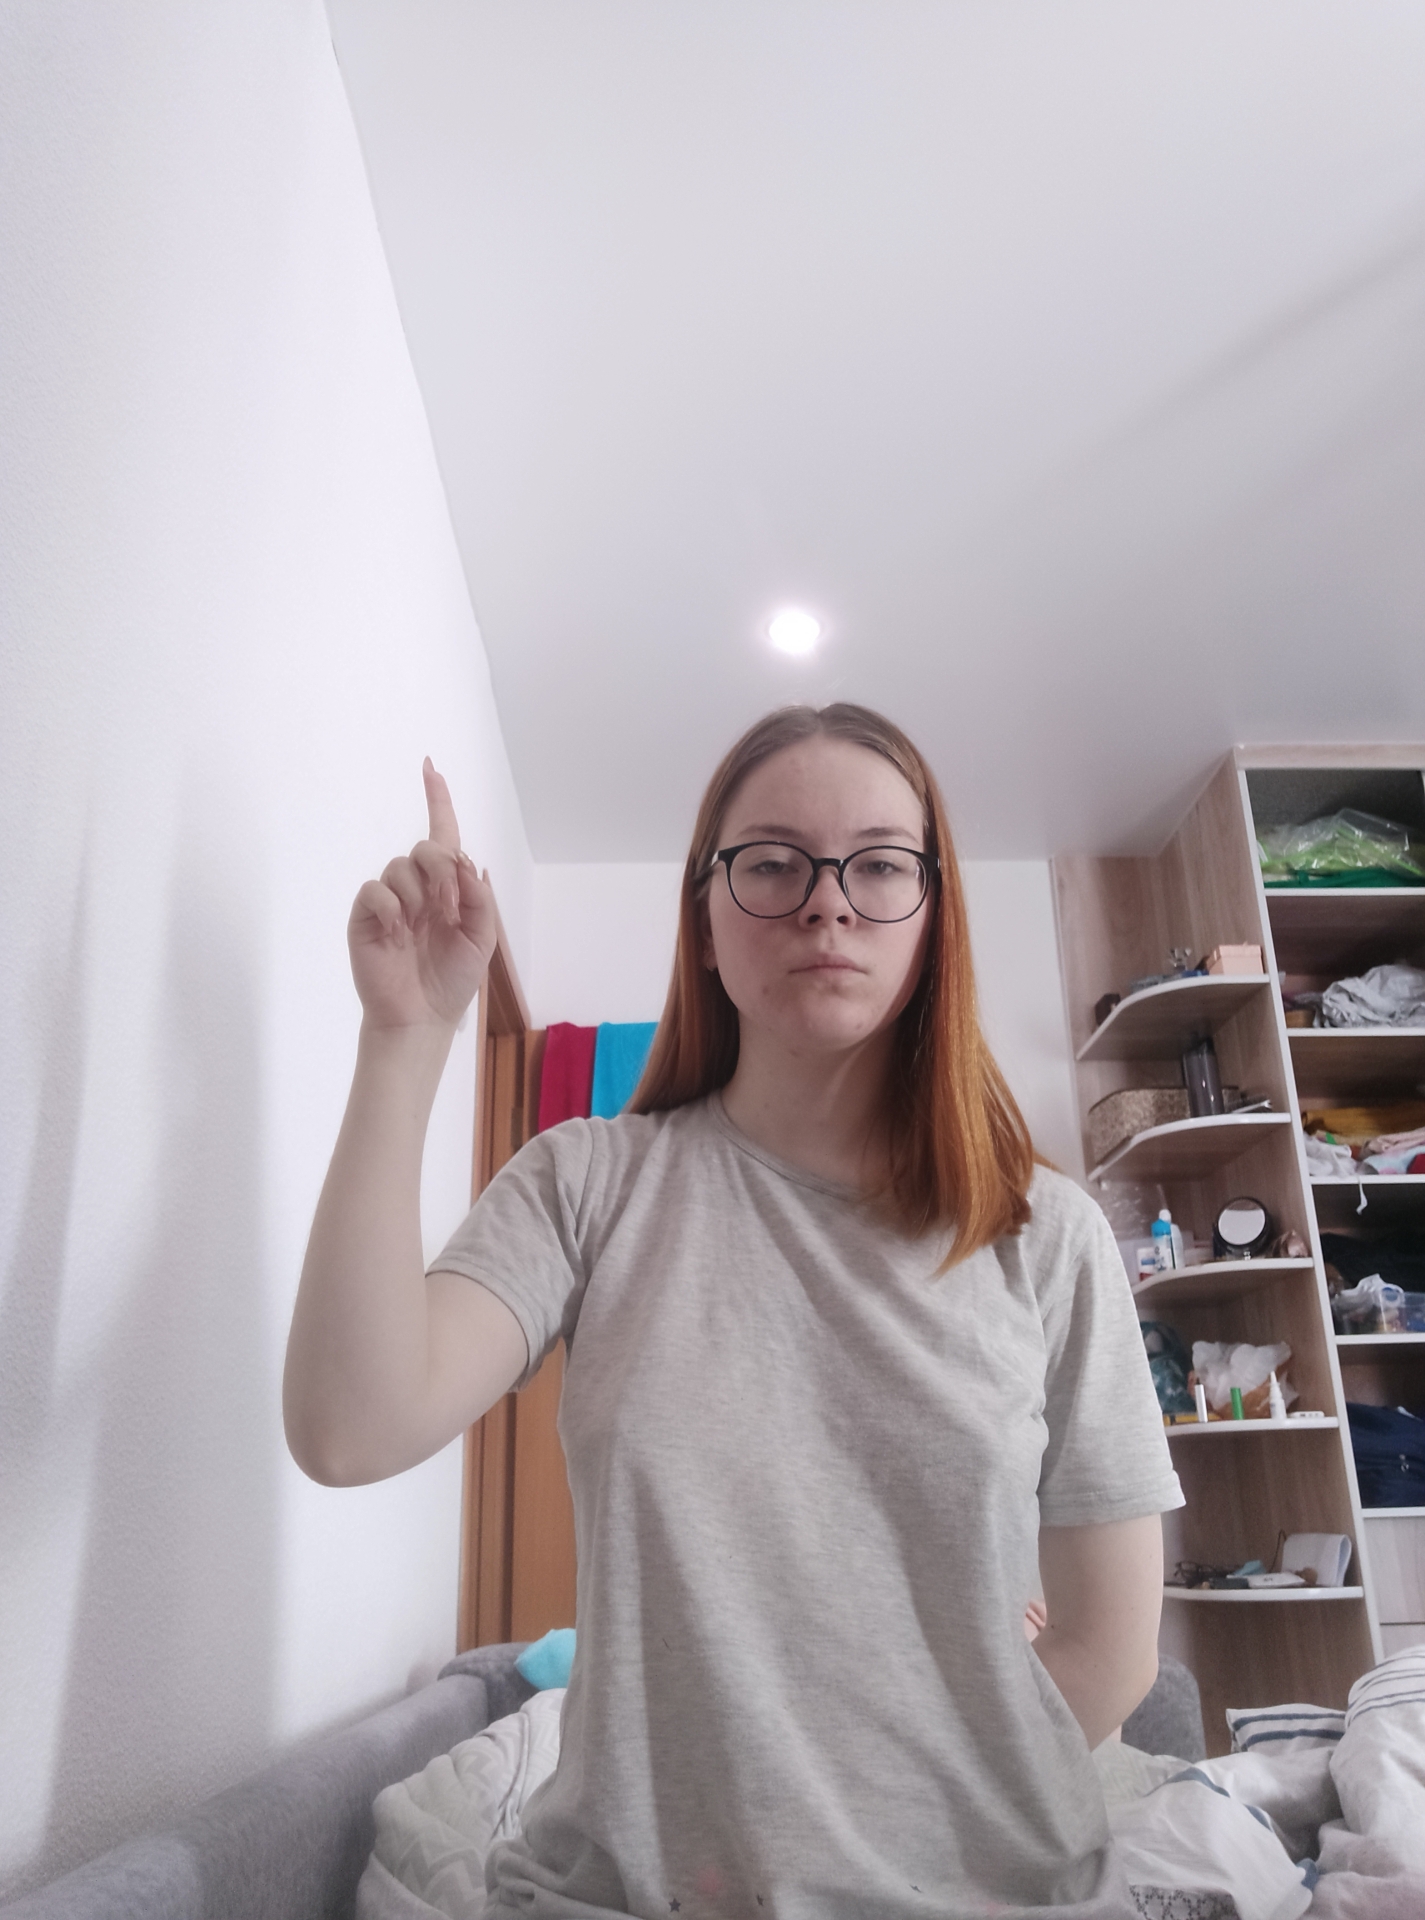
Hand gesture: one